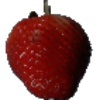
Label: Strawberry 1